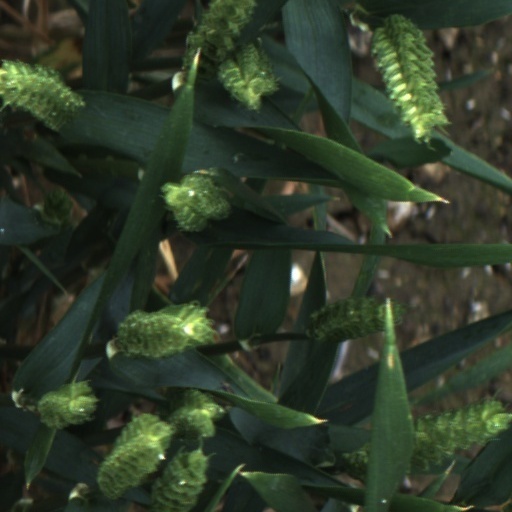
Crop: wheat